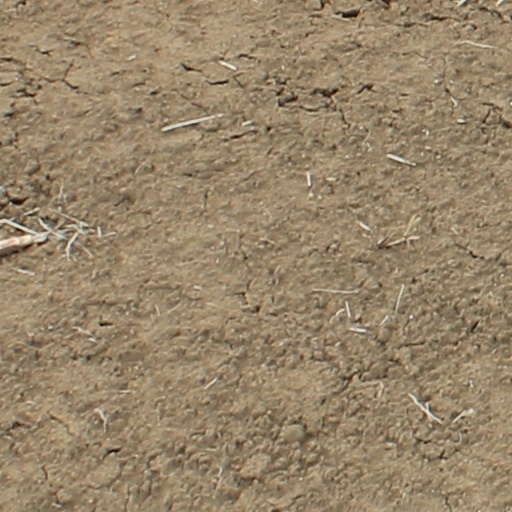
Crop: wheat